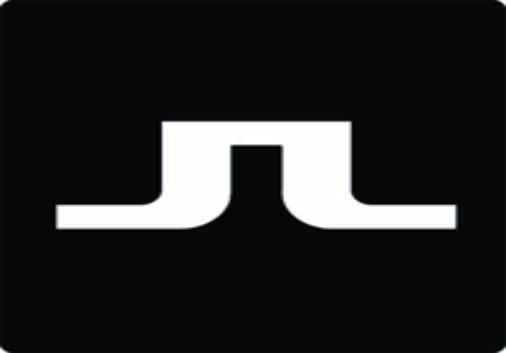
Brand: jlindeberg-1
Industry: Clothes